History of Toruń

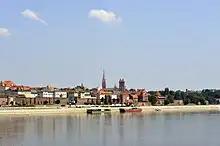
Modern-day Toruń, located on the banks of the Vistula

In 1934 the Polish government abrogated the German-Polish treaty of protection of national minorities which was concluded as part of the Versailles treaties restoring the region and city to Poland.